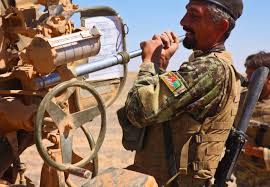
Label: D-30